Versatel building

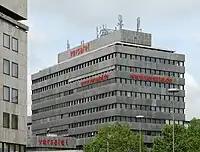
Versatel building as it appeared in 2008

The Versatel building was a building in Stuttgart which was demolished in 2011, having stood vacant for over 3 years. Stuttgart mayor Wolfgang Schuster referred to the building as an "urban sin".